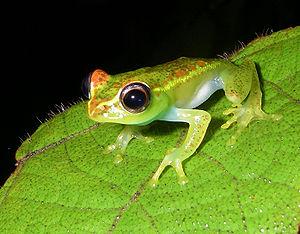
Boophis rappiodes est une espèce d'amphibiens de la famille des Mantellidae.
Les amphibiens de Madagascar sont représentés exclusivement par des espèces de l'ordre des anoures.